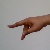
The image shows a hand gesture representing the letter 'P' in Indian Sign Language.